Franklin Inn Club

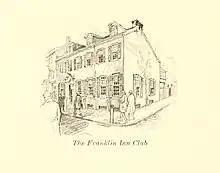
Engraving of the clubhouse, 1922

First located at 1218 Chancellor Street, the Franklin Inn Club in 1907 moved to its current home at 205 South Camac Street. To create the Inn, the architect Francis G. Caldwell combined several small rowhouses, dating from the early 19th century, in neocolonial style. The building was added to the Philadelphia Register of Historic Places in 1961. The interior of the building was designed to evoke the 18th century coffeehouse envisioned by the club's namesake, Benjamin Franklin. Its original sign is now part of the collection of the McClung Museum of Natural History & Culture.